Women in the Spanish Civil War

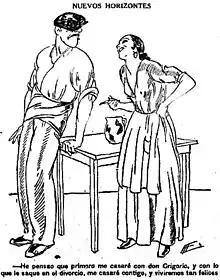
Conservative caricature ridiculing divorce as means of money extortion

Mothers had a variety of different experiences during the Civil War depending on their personal situations. Many mothers in rural areas were apolitical, no matter what side of the front they lived on. They had little access to resources that would have allowed them to be politically engaged, and were often short on resources required for basic living.